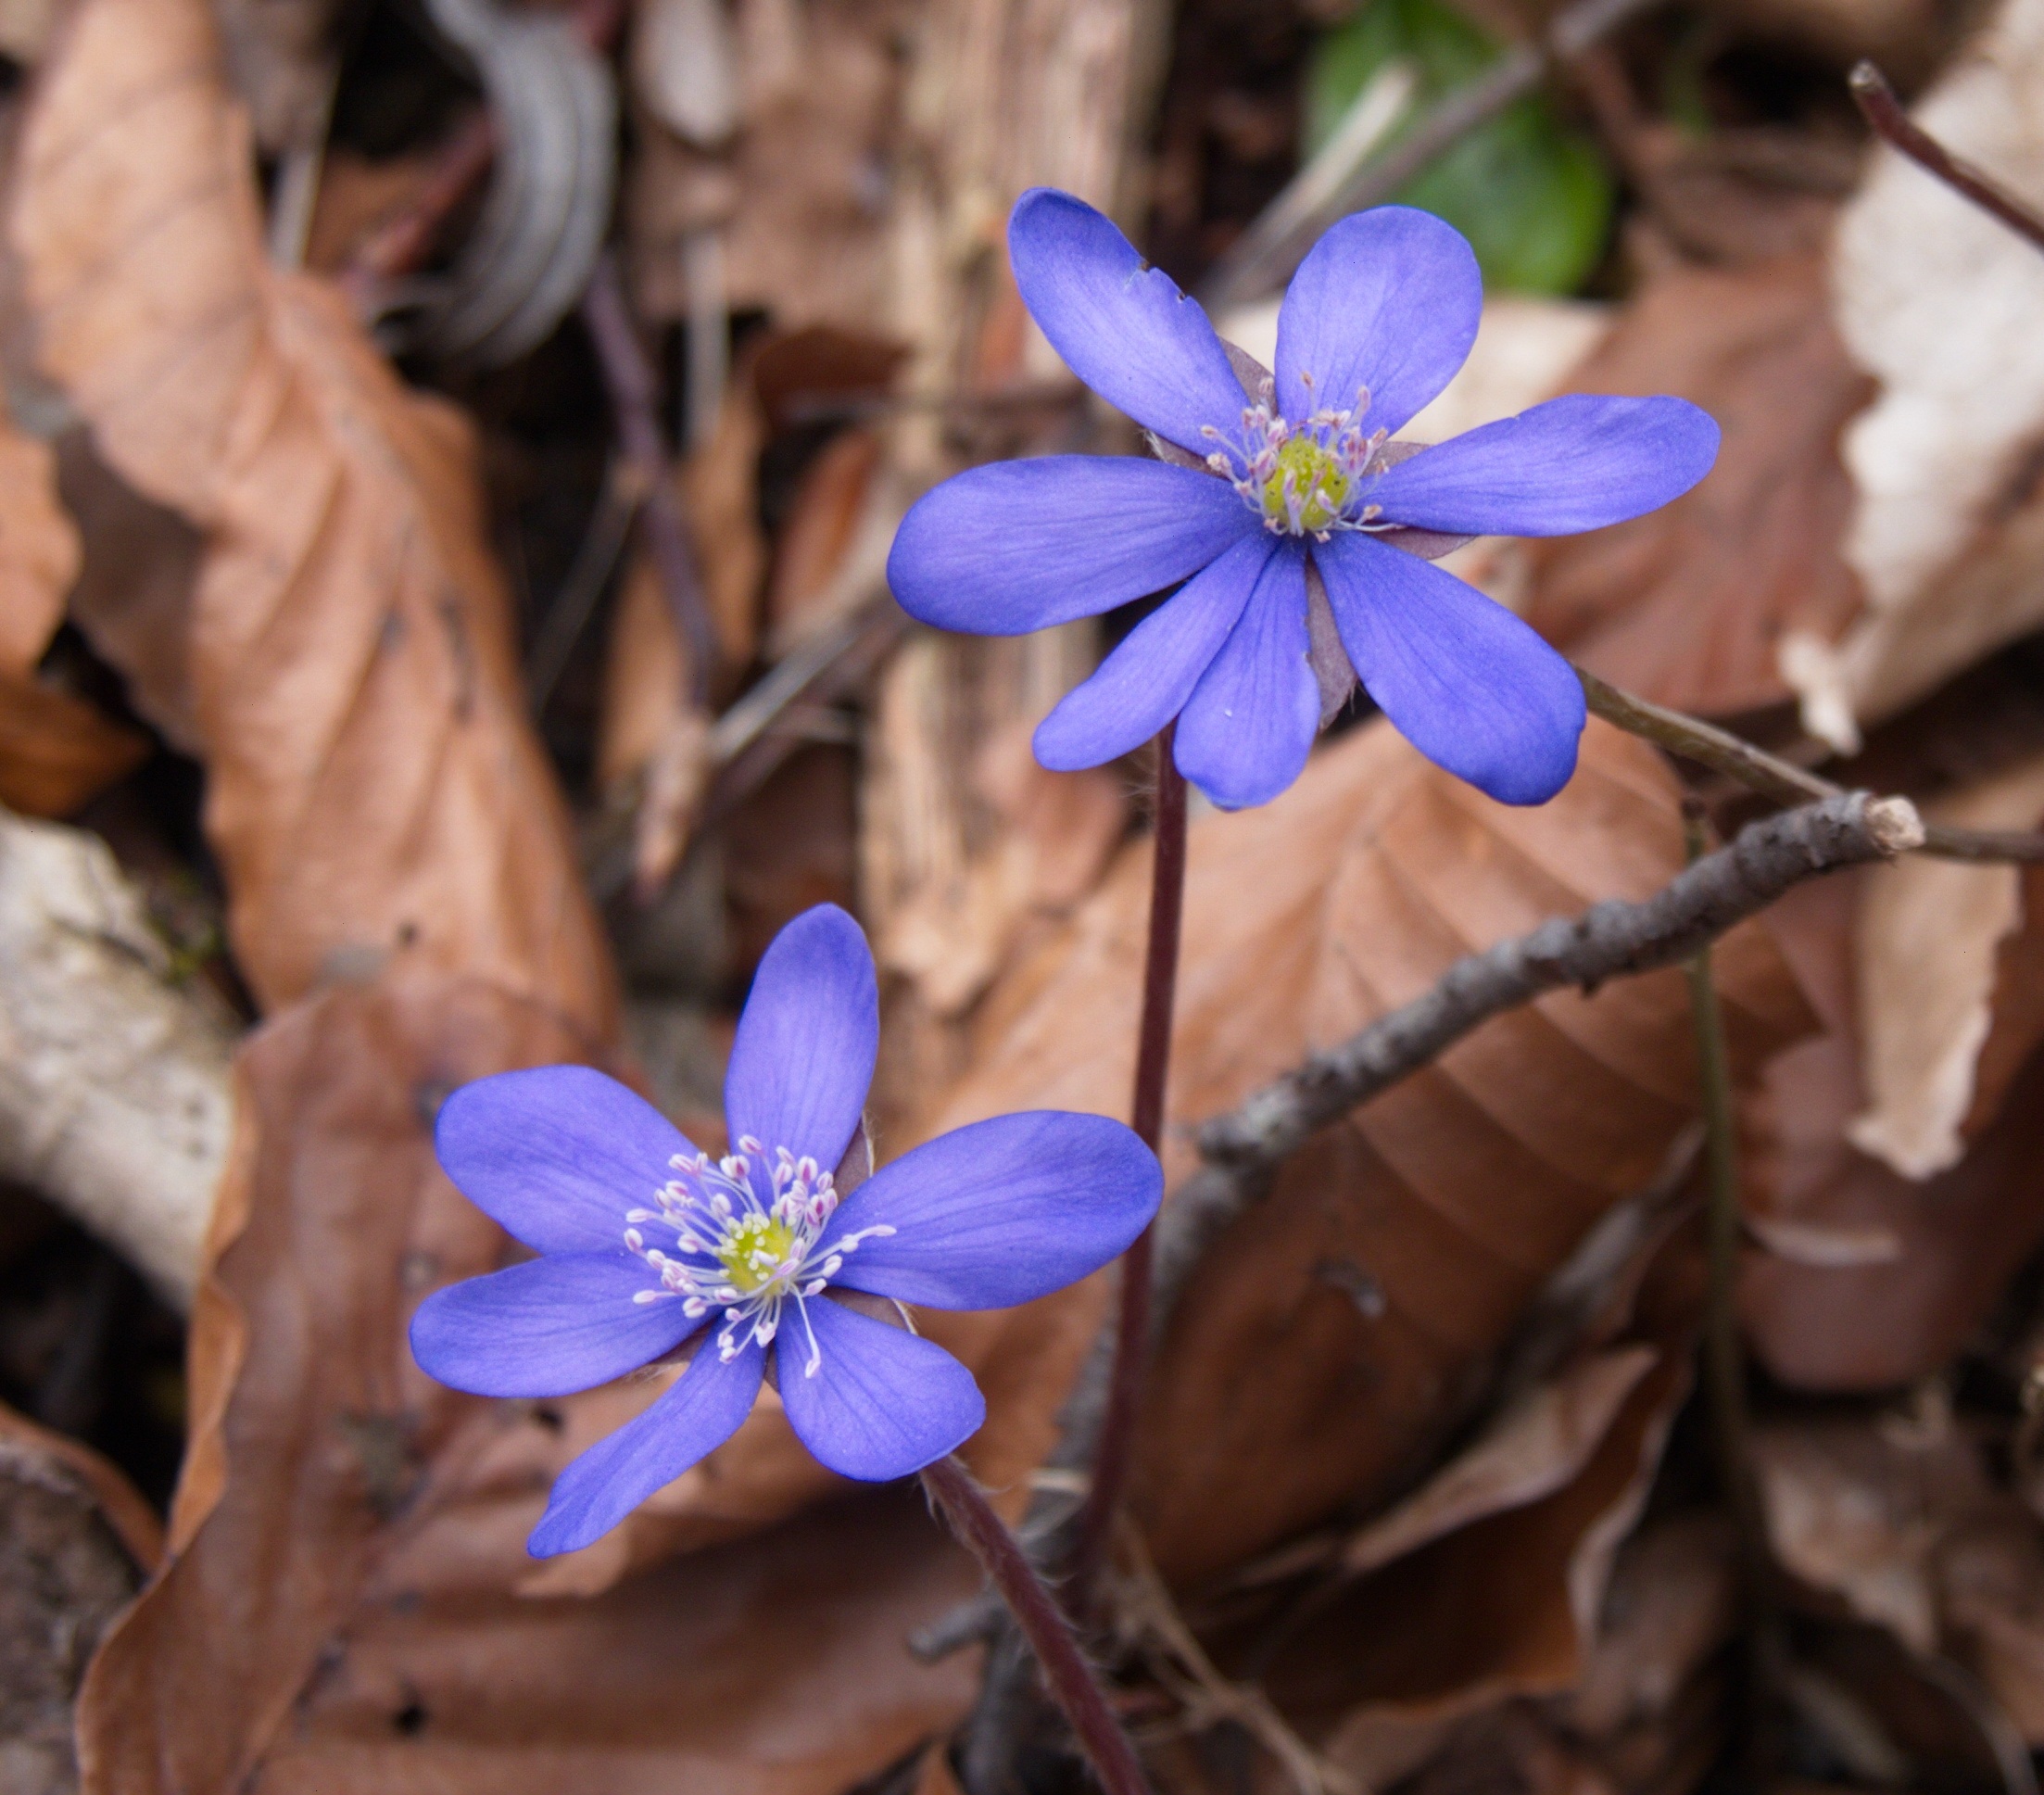
nature, blossom, plant, leaf, flower, petal, botany, blue, flora, wildflower, flowers, close up, hepatica, macro photography, flowering plant, land plant